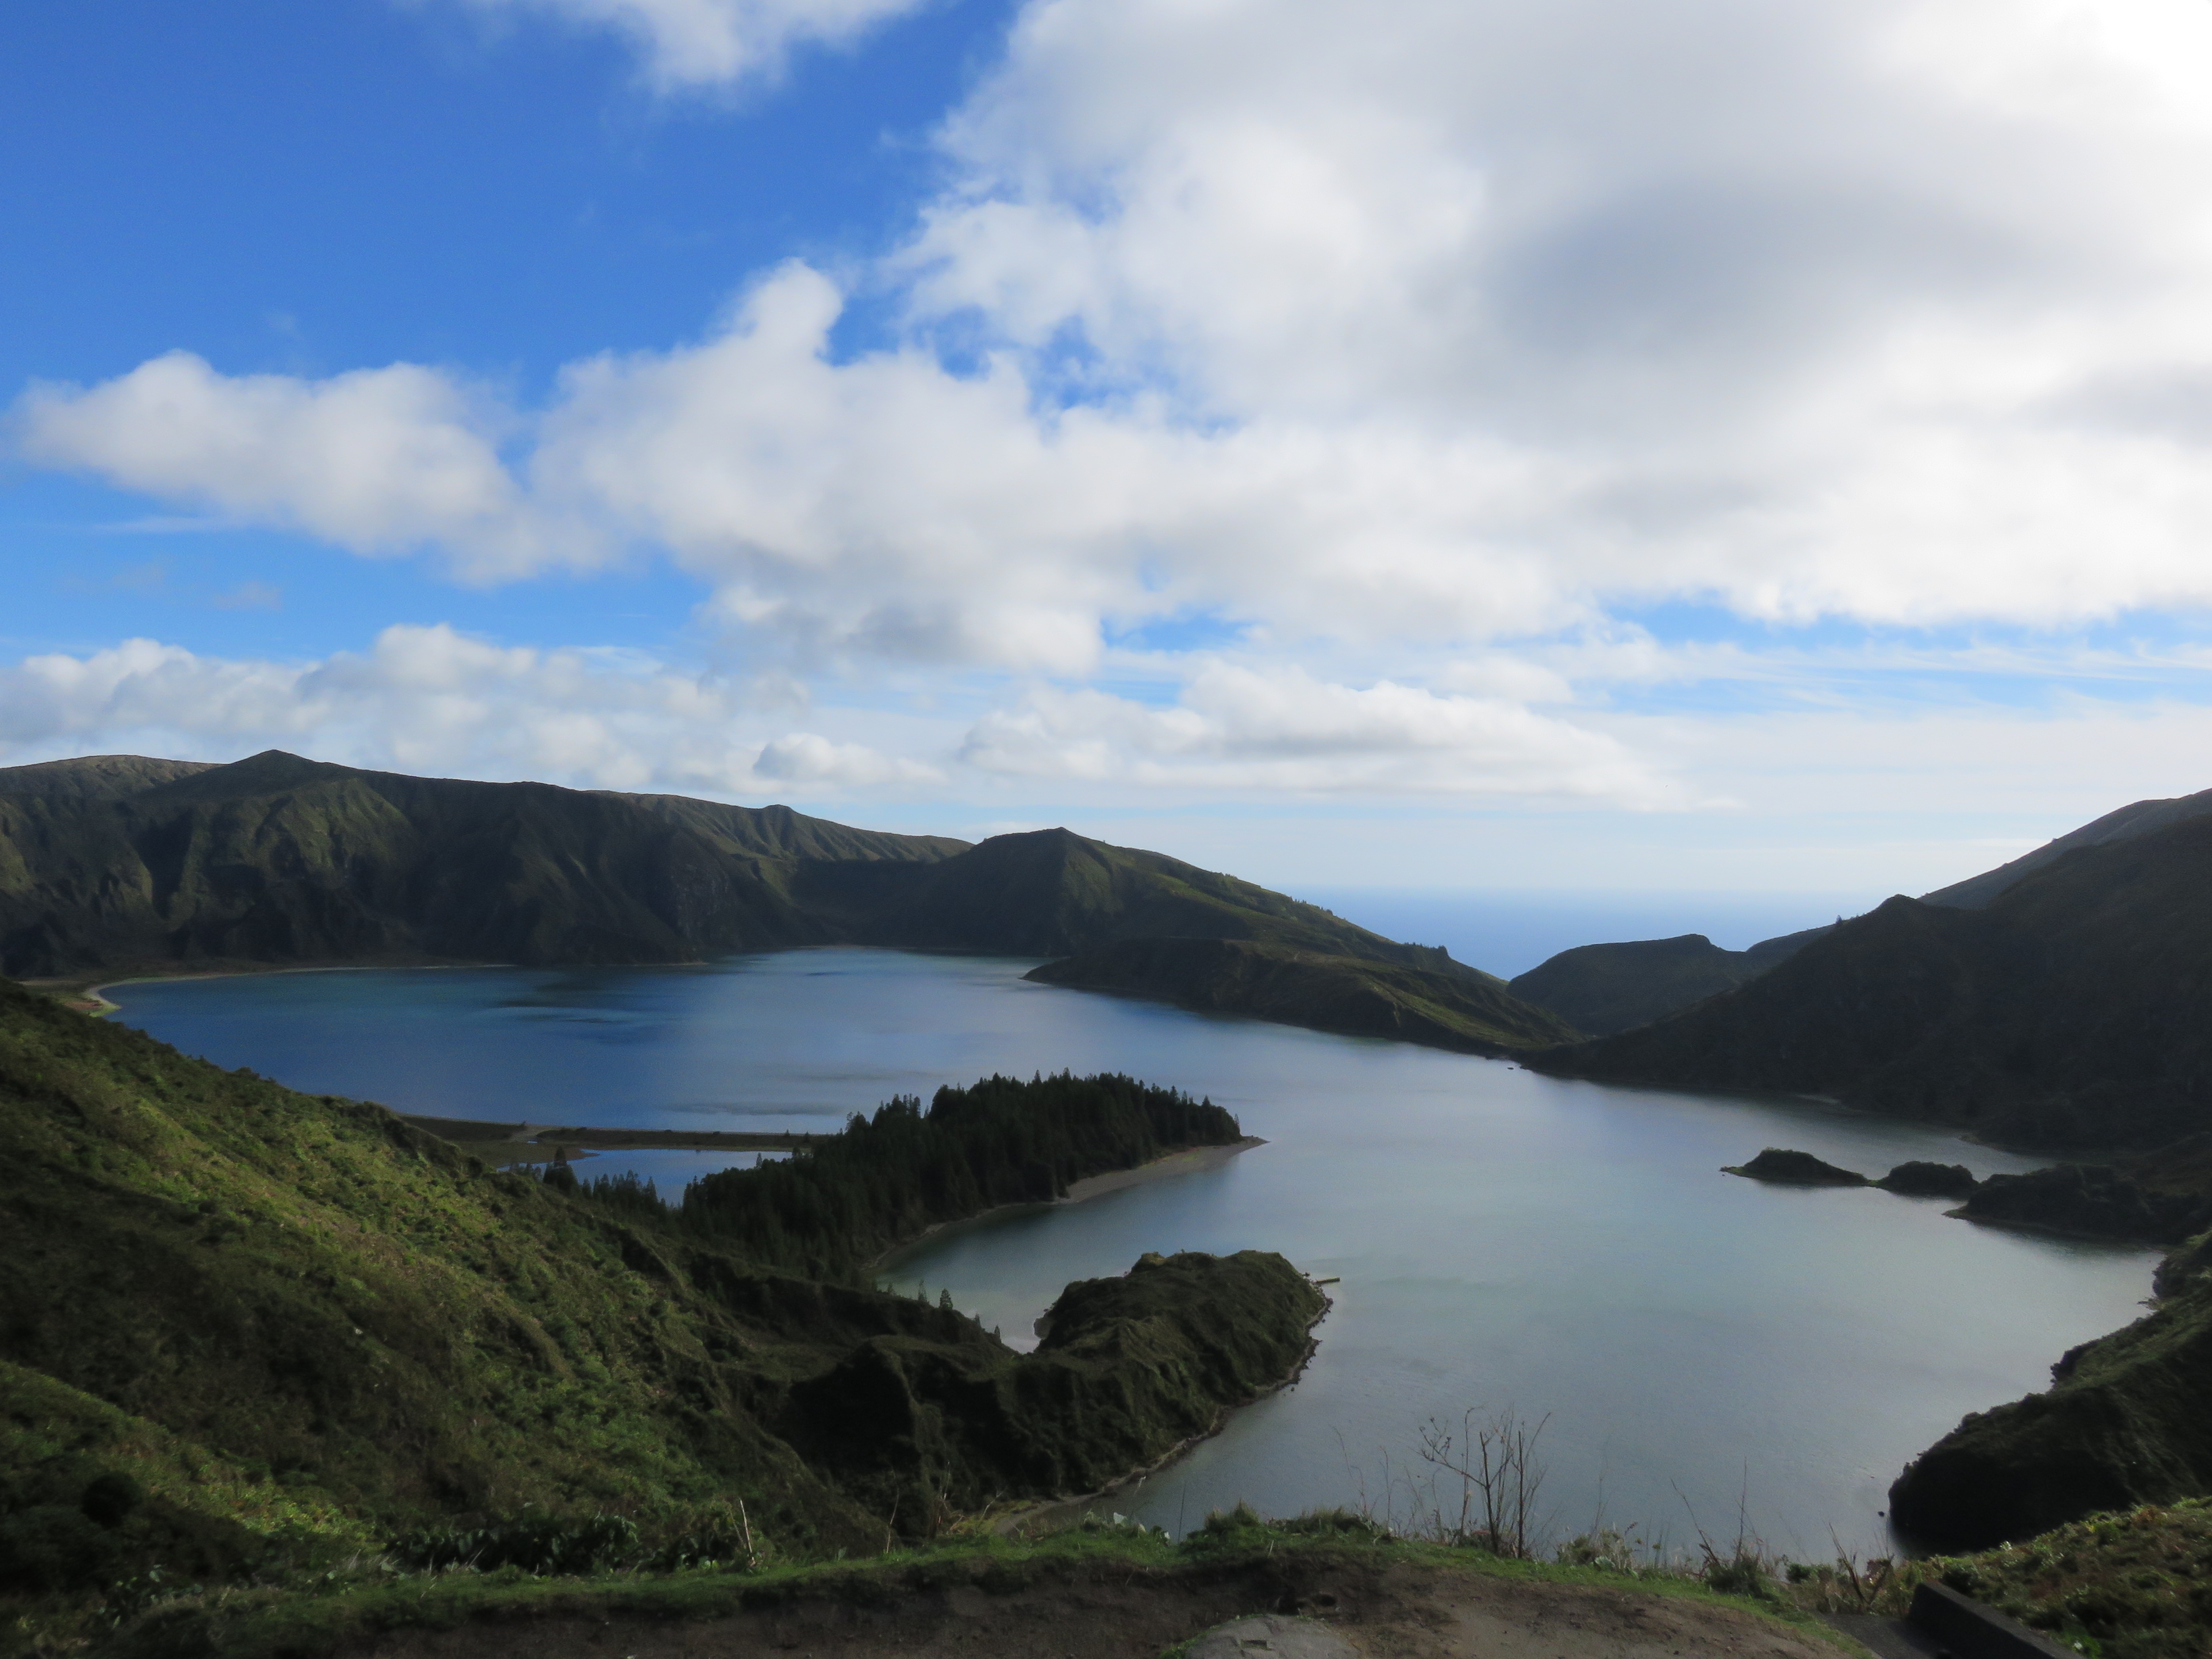
landscape, sea, coast, water, mountain, cloud, lake, reflection, volcano, bay, crater, fjord, reservoir, highland, body of water, fell, loch, crater lake